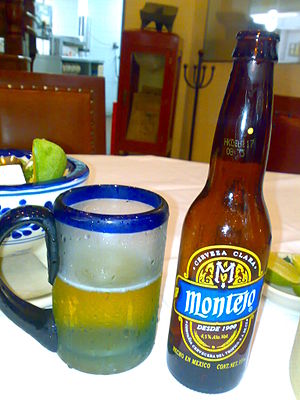
Montejo
Det mexicanske ølmærke, Montejo
Montejo er et mexicansk ølmærke. Øllet er af typen pilsner, og den blev lanceret i 1960. Produktionen blev overtaget af Grupo Modelo i 1979. I 1999 fik ølmærket et nyt design. Øllet kommer fra Mérida, og det er meget populært i det sydøstlige Mexico.